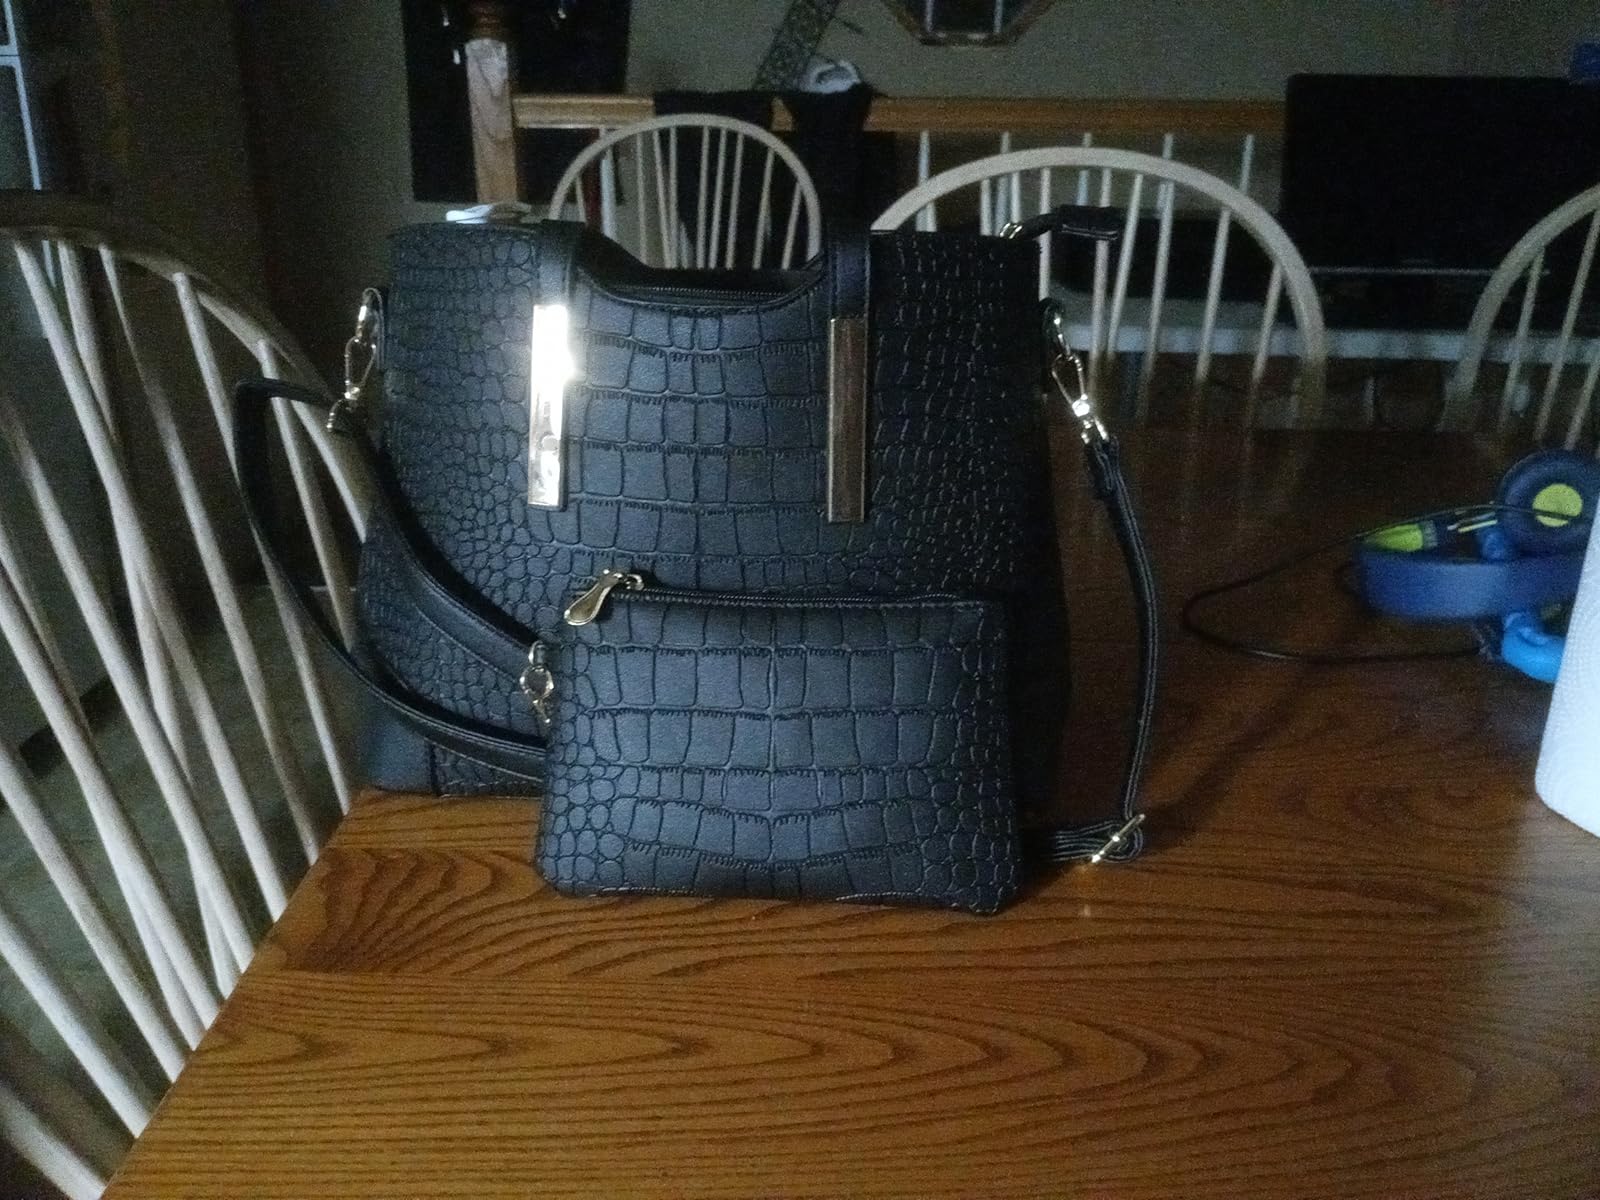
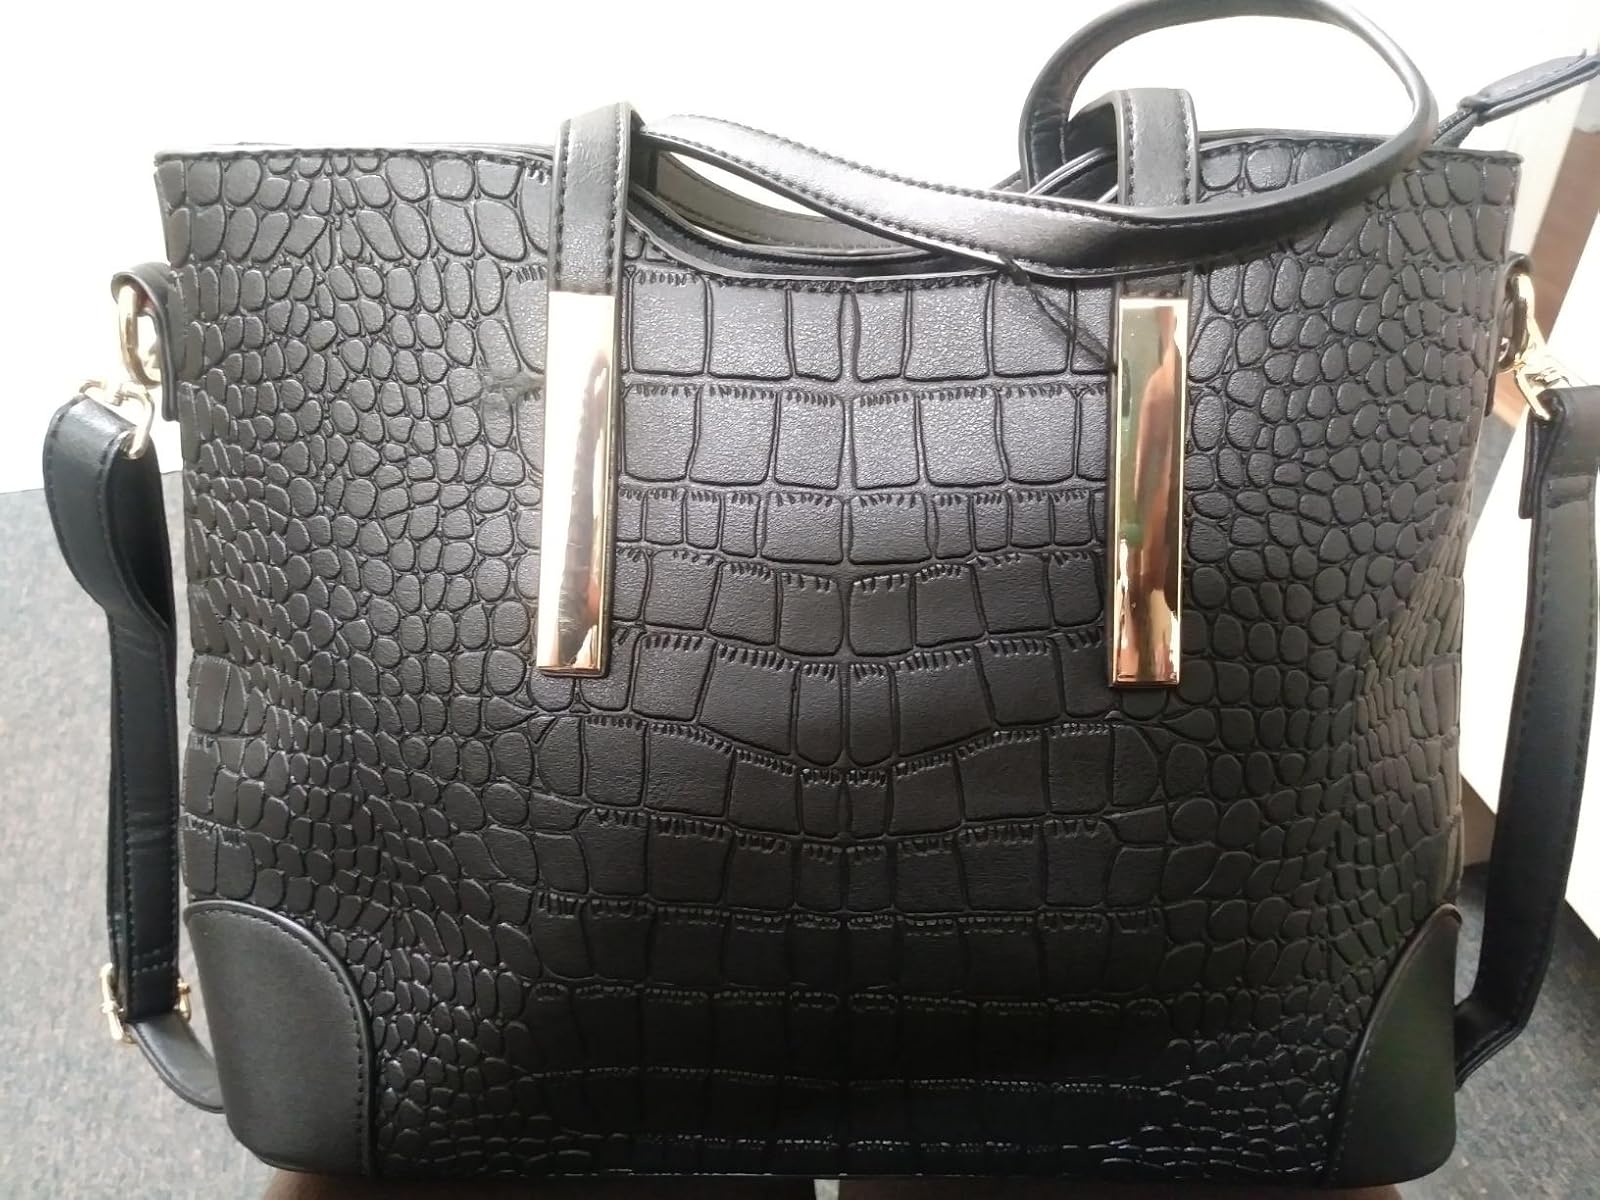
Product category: accessories_handbag
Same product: yes